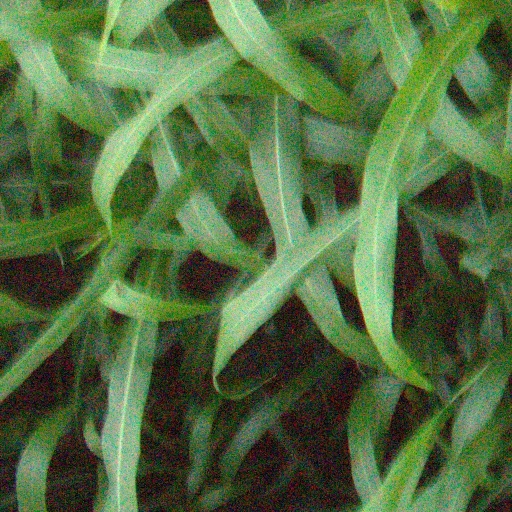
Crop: sorghum